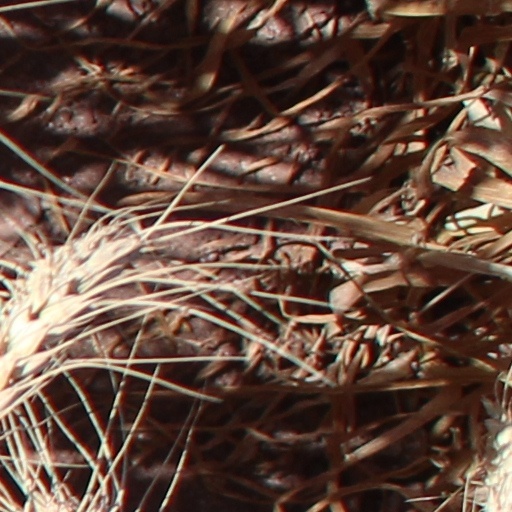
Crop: wheat